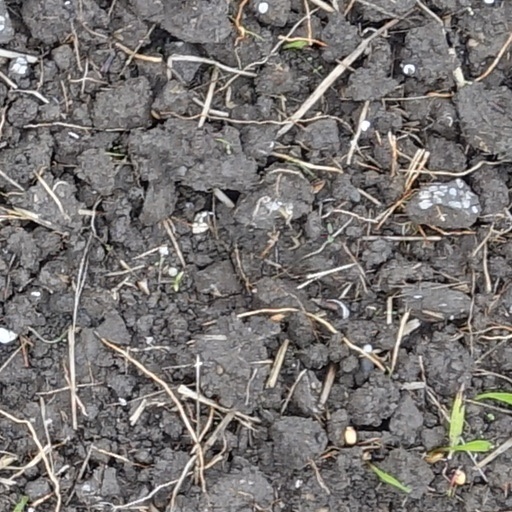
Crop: wheat